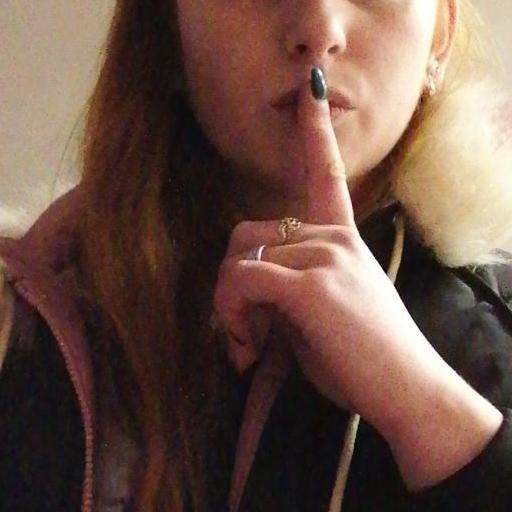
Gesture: mute